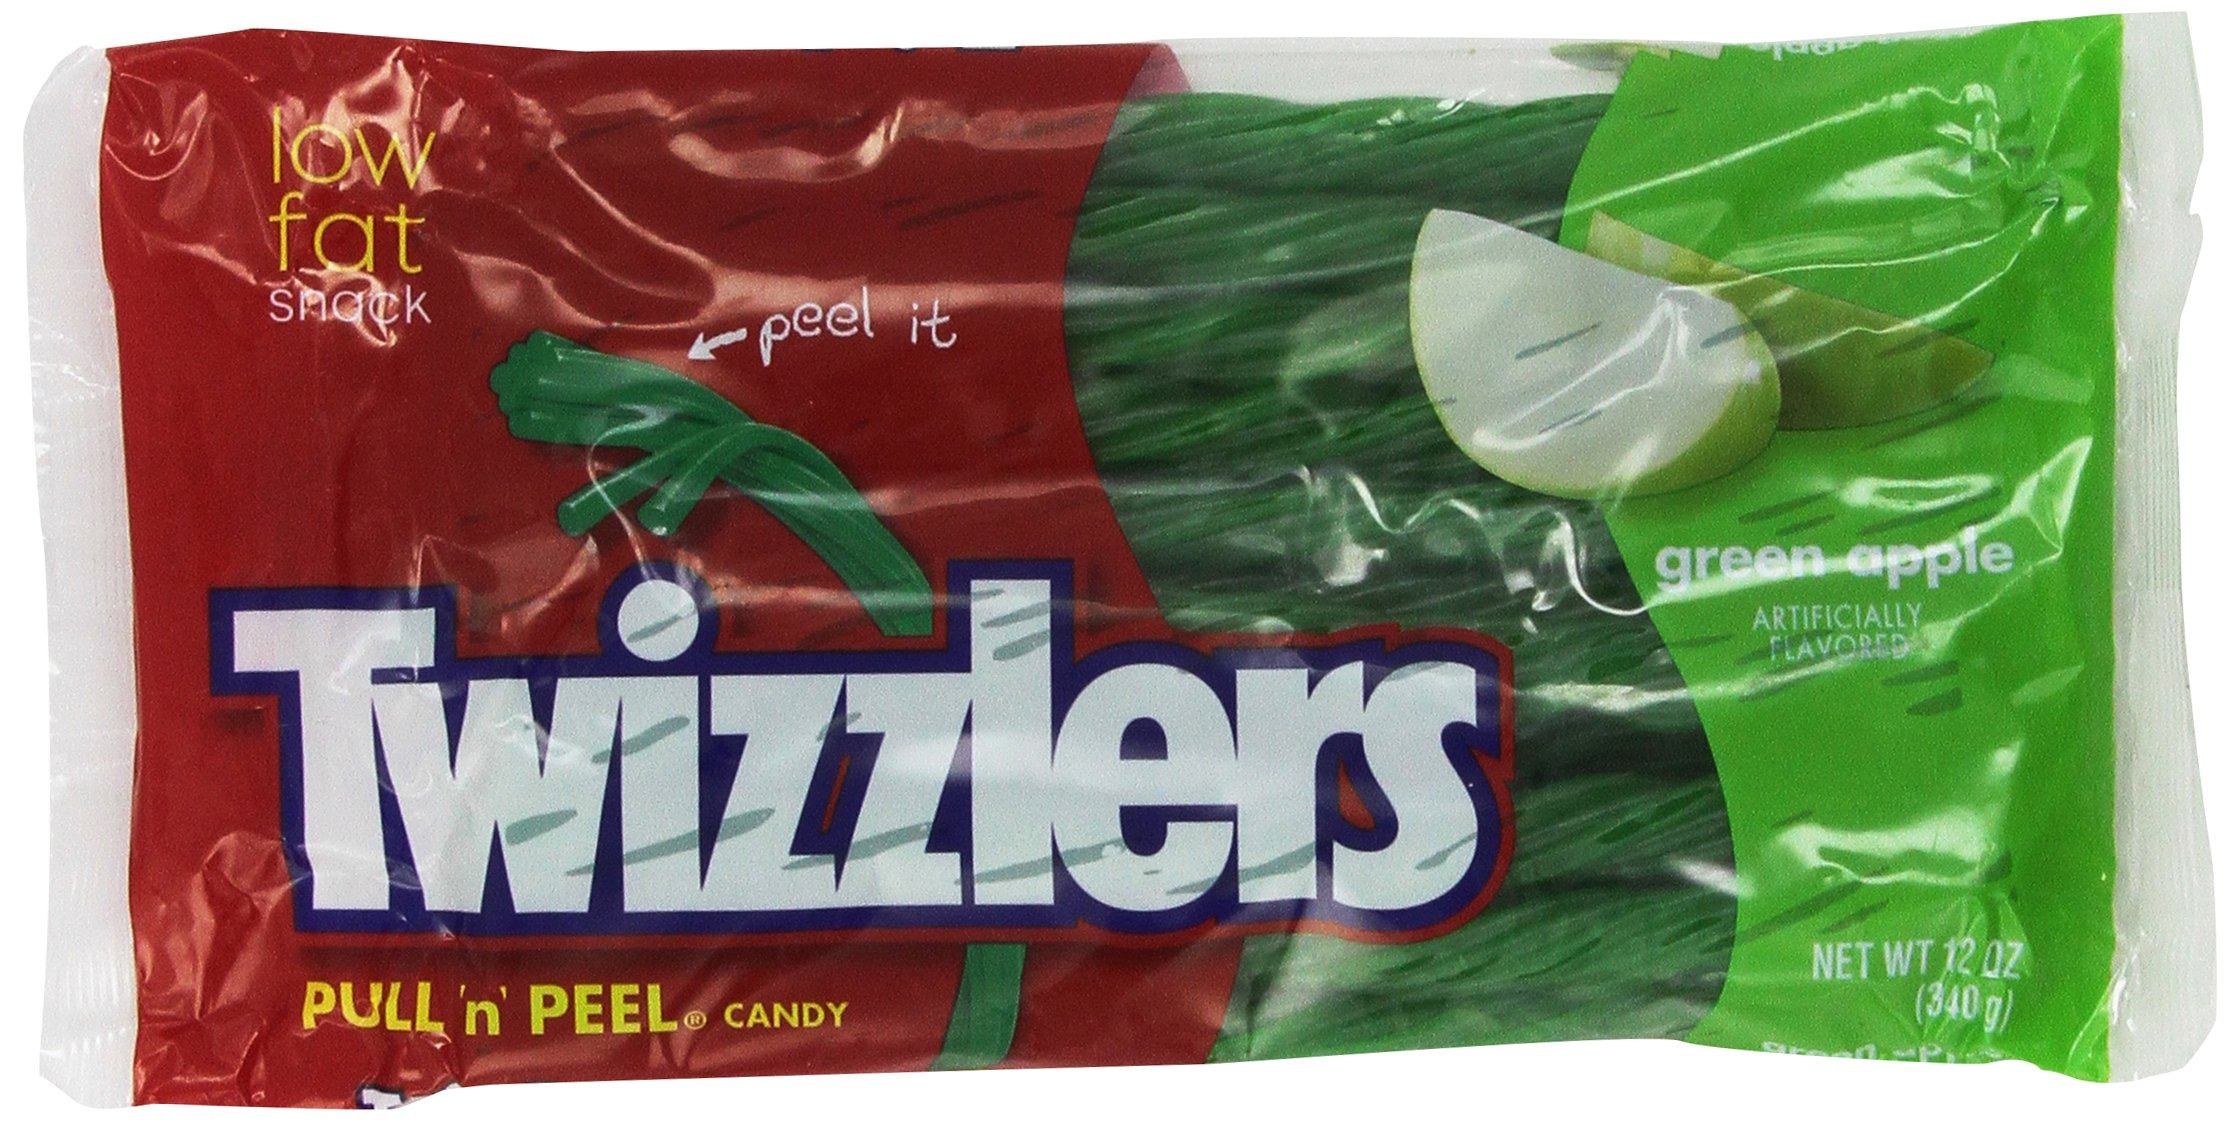
Item Name: Twizzlers Green Apple Pull N Peel, 12-Ounce Bag (Pack of 1)
Bullet Point 1: Perfect for snacking, party treats, and gifting
Bullet Point 2: Green Apple flavor
Bullet Point 3: Chewy candy
Bullet Point 4: A low-fat and kosher candy
Bullet Point 5: Includes 2 bags of Twizzlers Green Apple Twists (12-Ounce bags)
Value: 24.0
Unit: ounce

Price: 2.62